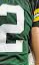
Number: 2